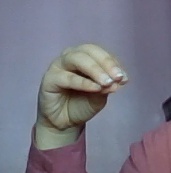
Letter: ha